Shell Place

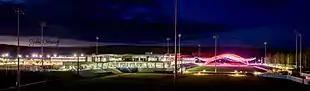
Shell Place and SMS Equipment Stadium at MacDonald Island in Fort McMurray

Shell Place is a sports, recreation and mixed use complex in Fort McMurray, Alberta, which includes SMS Equipment Stadium, a multi-purpose stadium and performance venue, Legacy Dodge Field, a softball and baseball tournament facility, as well as a field house, badminton centre, non-profit and meeting spaces, and recreation trail.